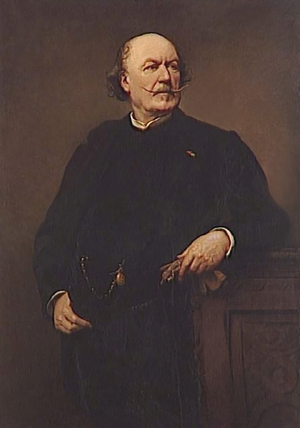
Marechal Certain de Canrobert par Nélie Jacquemart en 1870
François Marcellin Certain de Canrobert, né François Certain Canrobert à Saint-Céré le 27 juin 1809, et mort à Paris le 28 janvier 1895, est un maréchal français. Il s'illustre dans les principales campagnes du Second Empire. Après avoir été un soutien indéfectible de Napoléon III, il devient sous la Troisième République l'une des figures du parti bonapartiste et siège, de 1876 à 1894, au Sénat au sein du groupe de l'Appel au peuple.